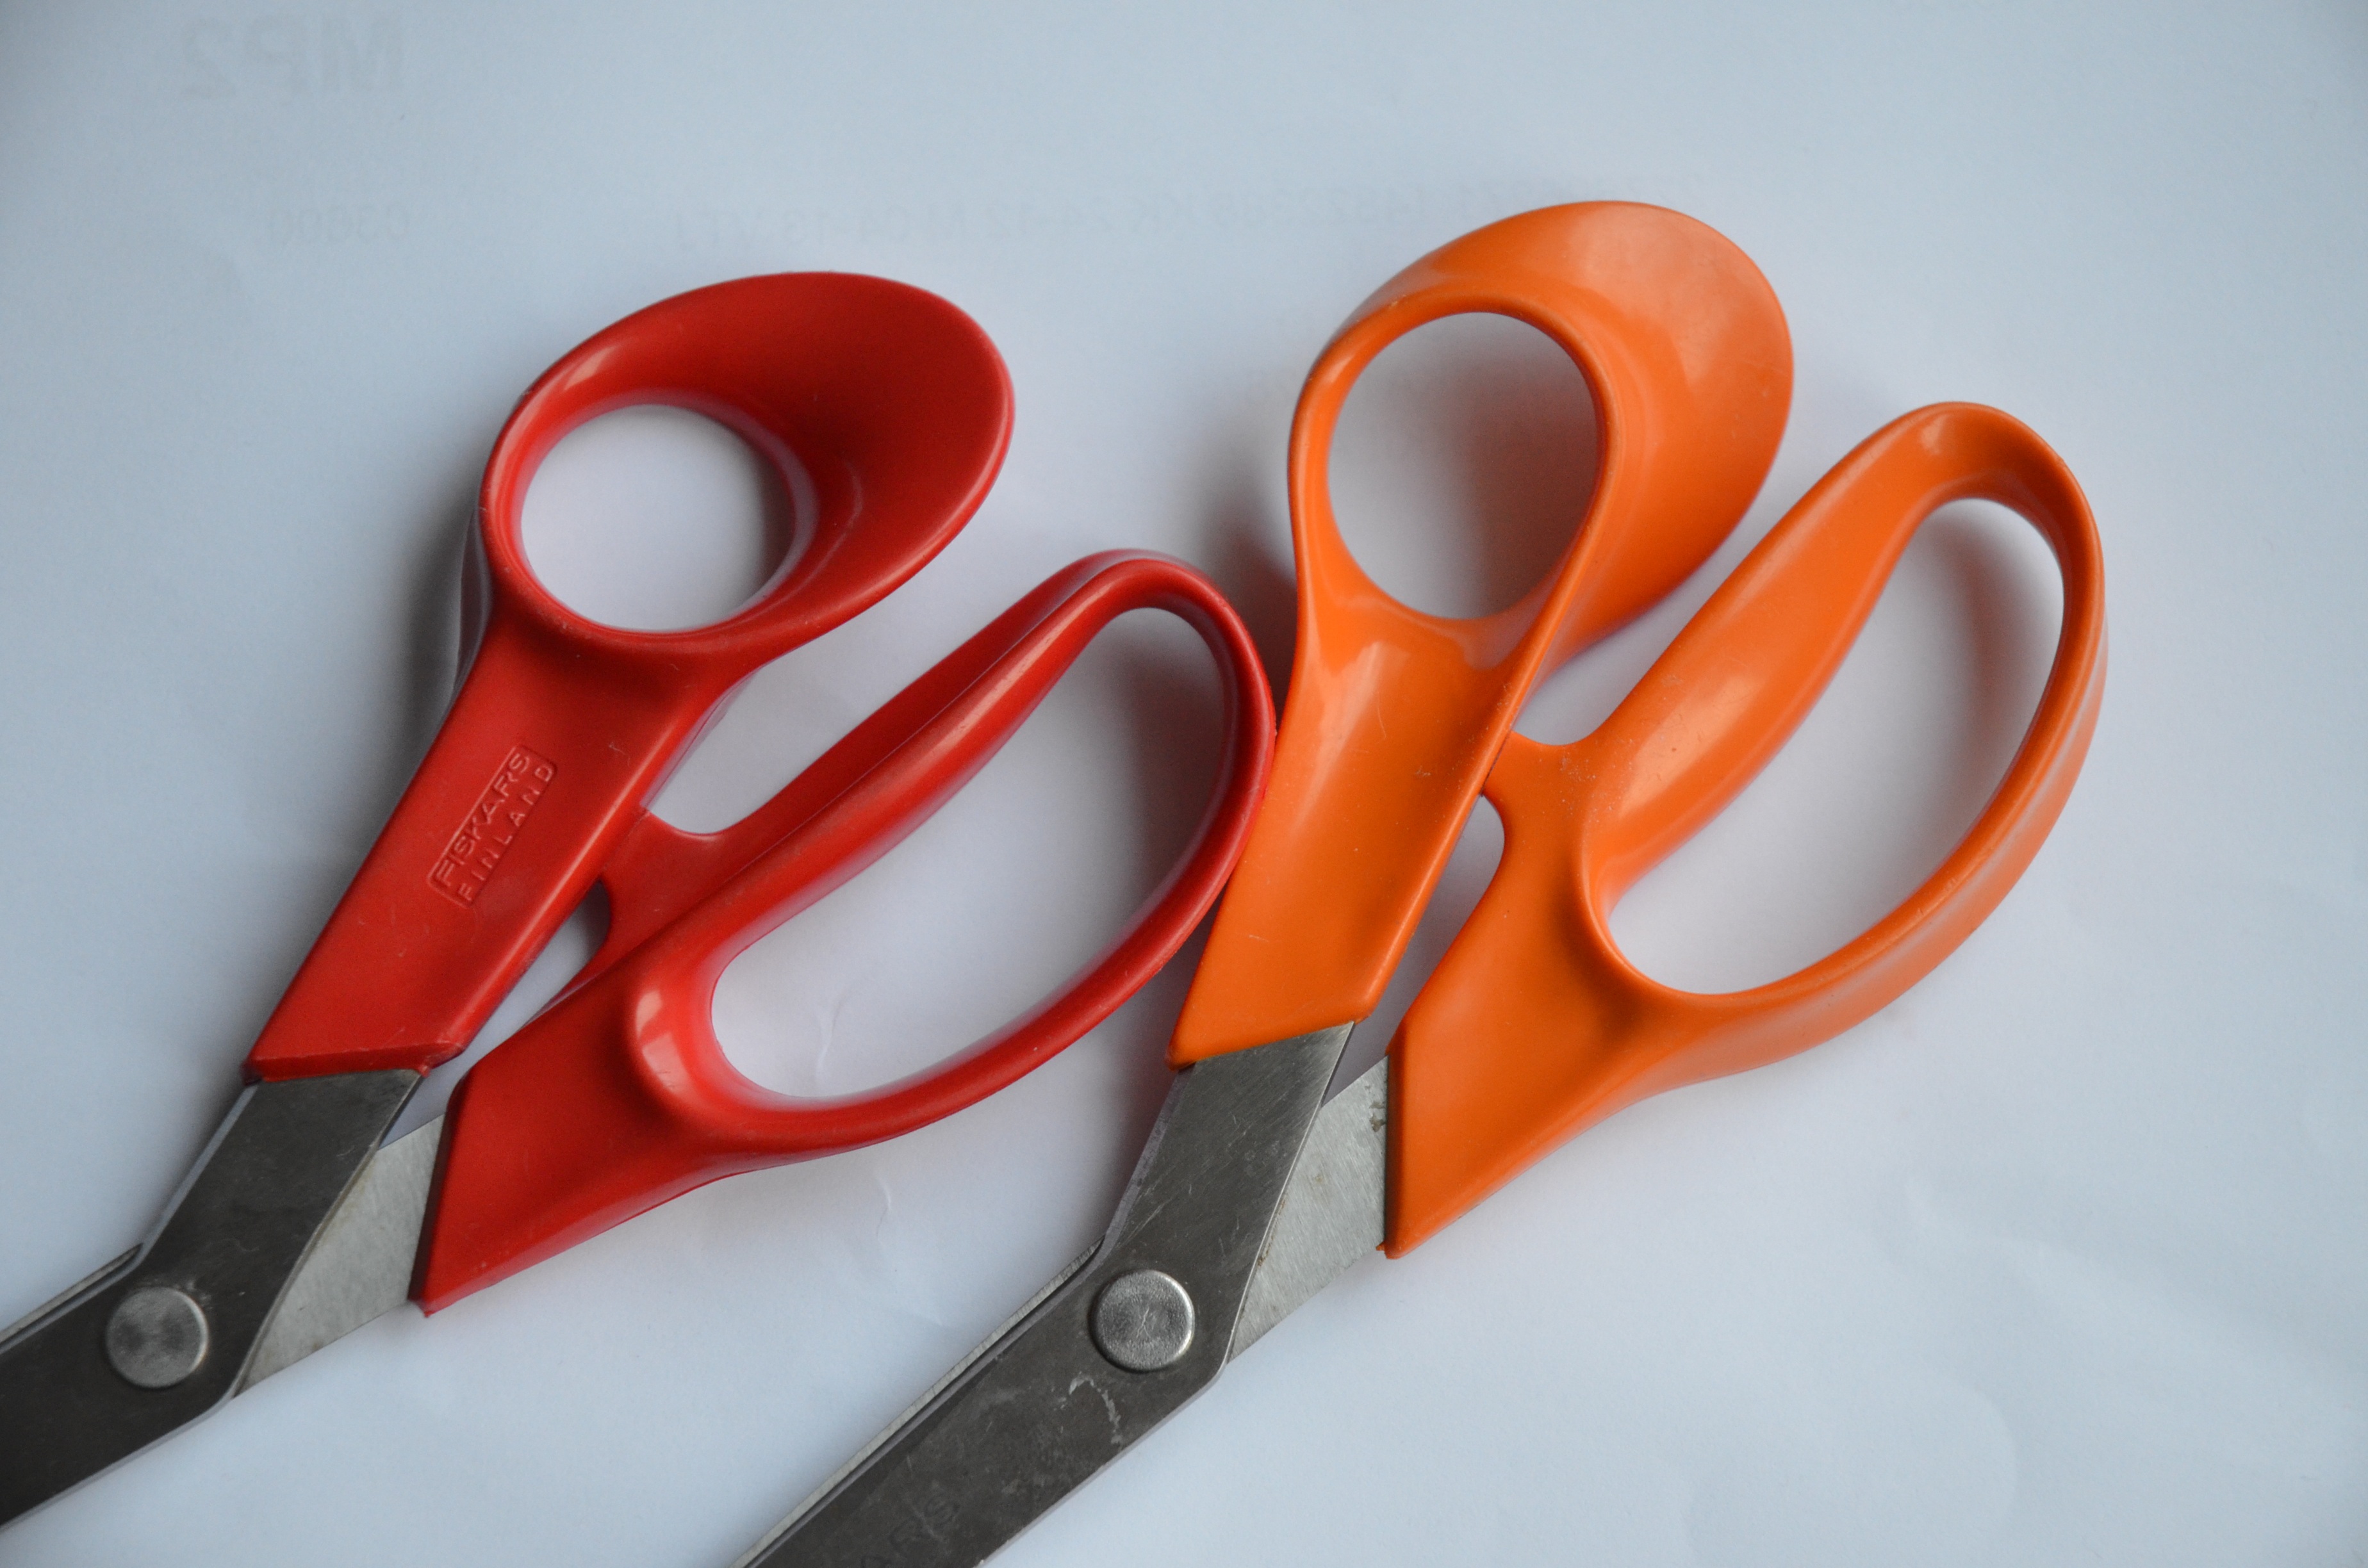
hand, tool, orange, red, product, scissors, fiskars